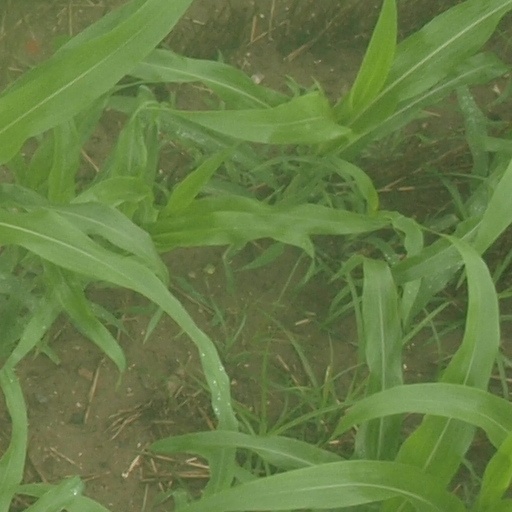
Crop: maize; corn